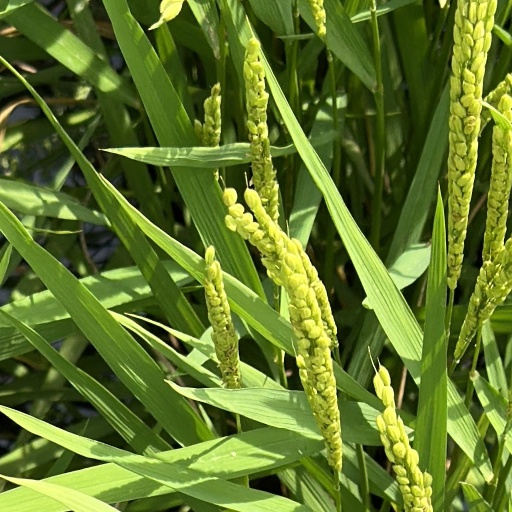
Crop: rice